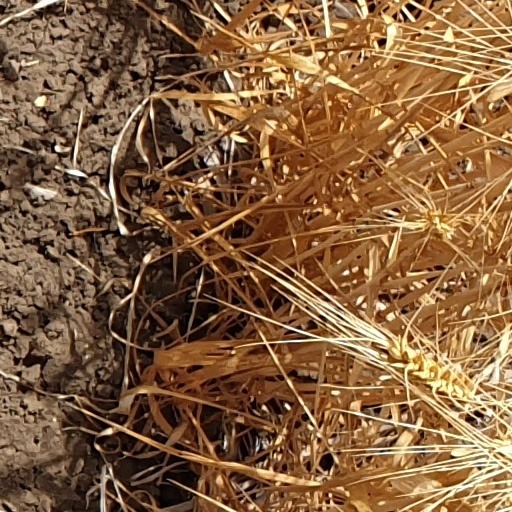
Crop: wheat